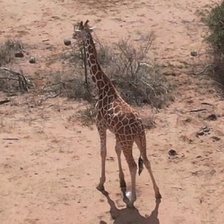
Pose orientation: back-left